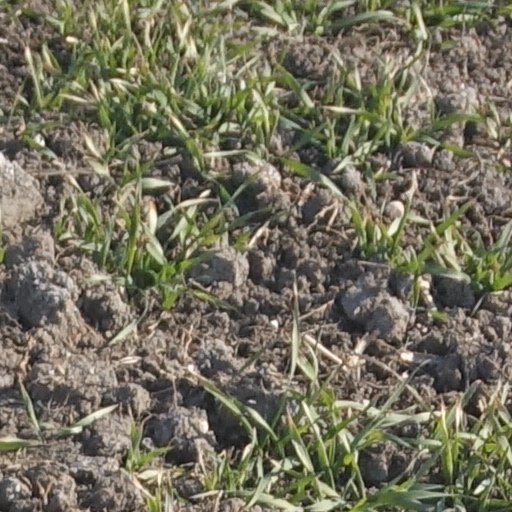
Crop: wheat